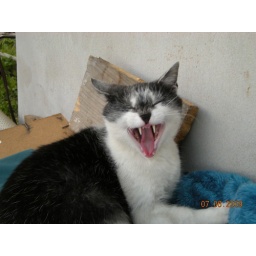
Dangers in my cat wek up tiger